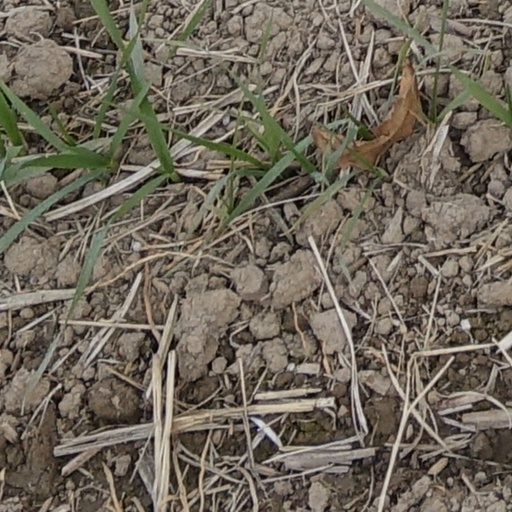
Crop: wheat